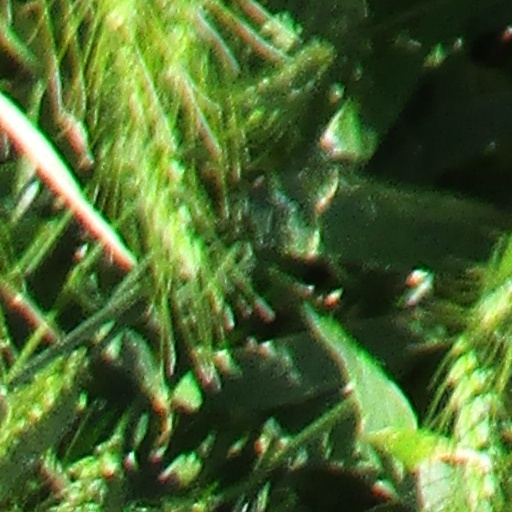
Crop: wheat